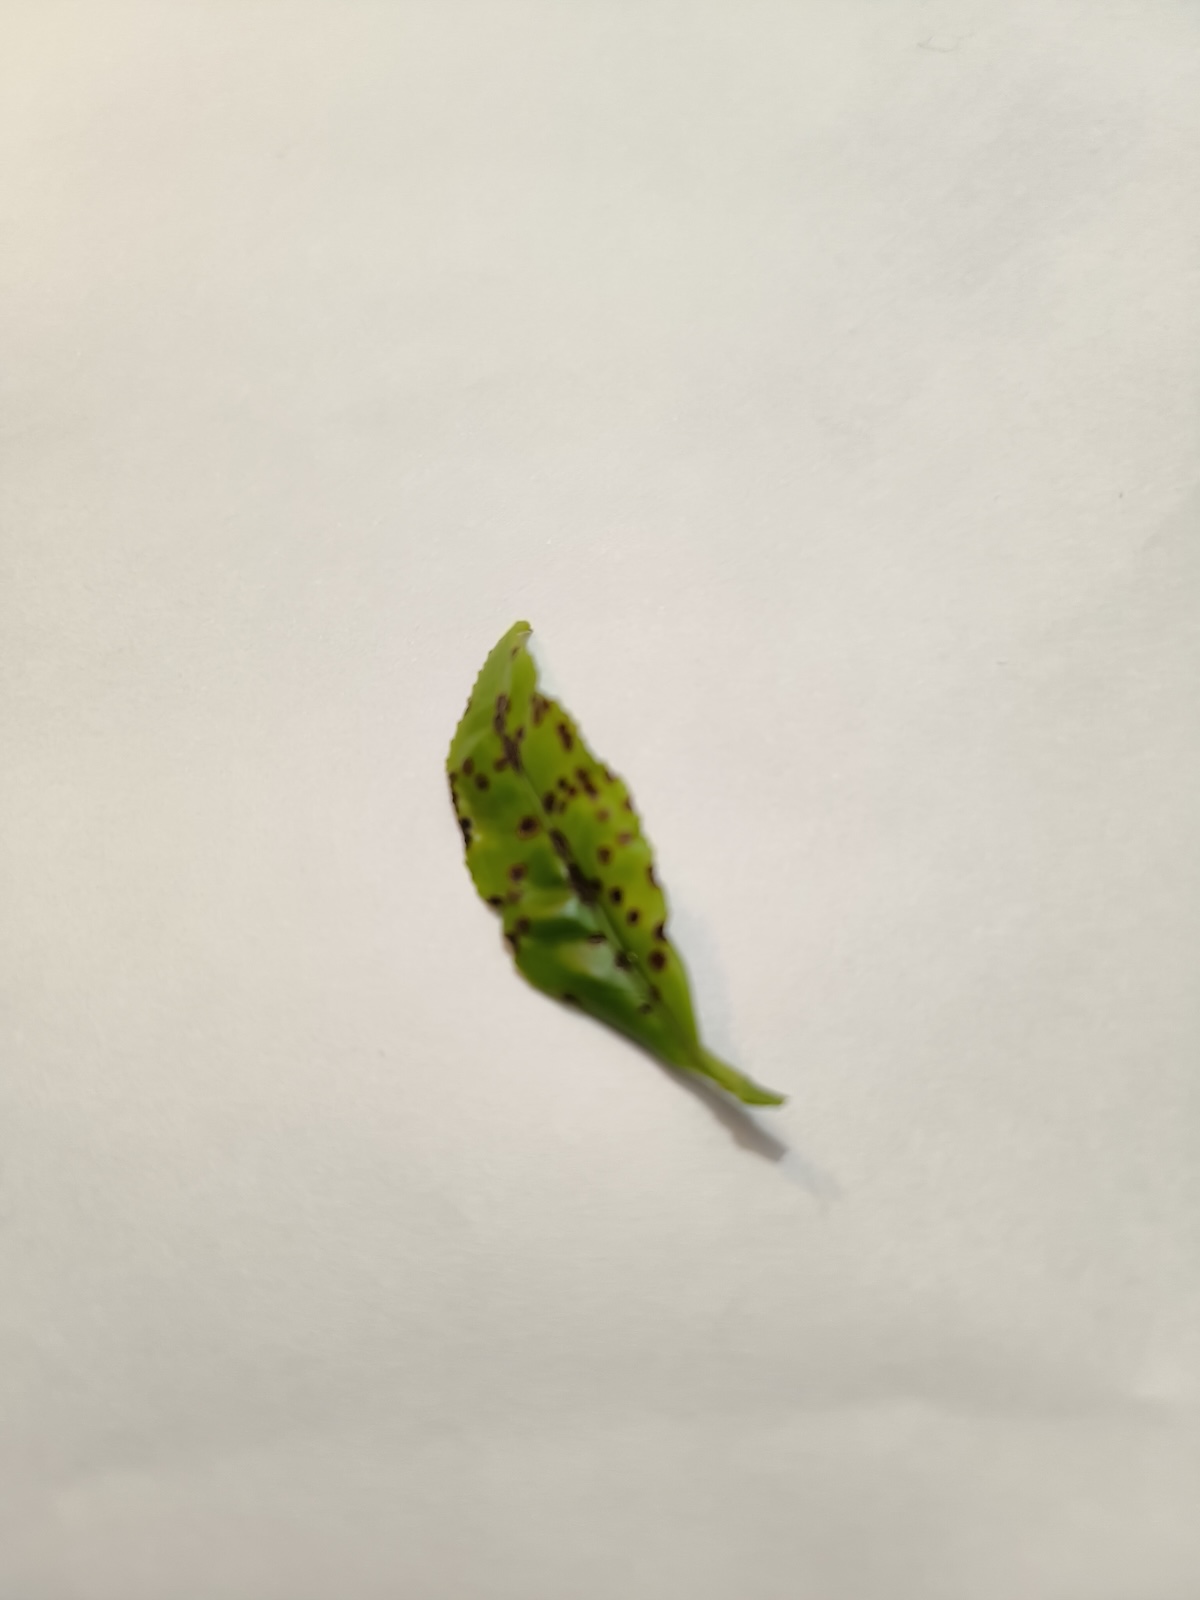
Label: Helopeltis